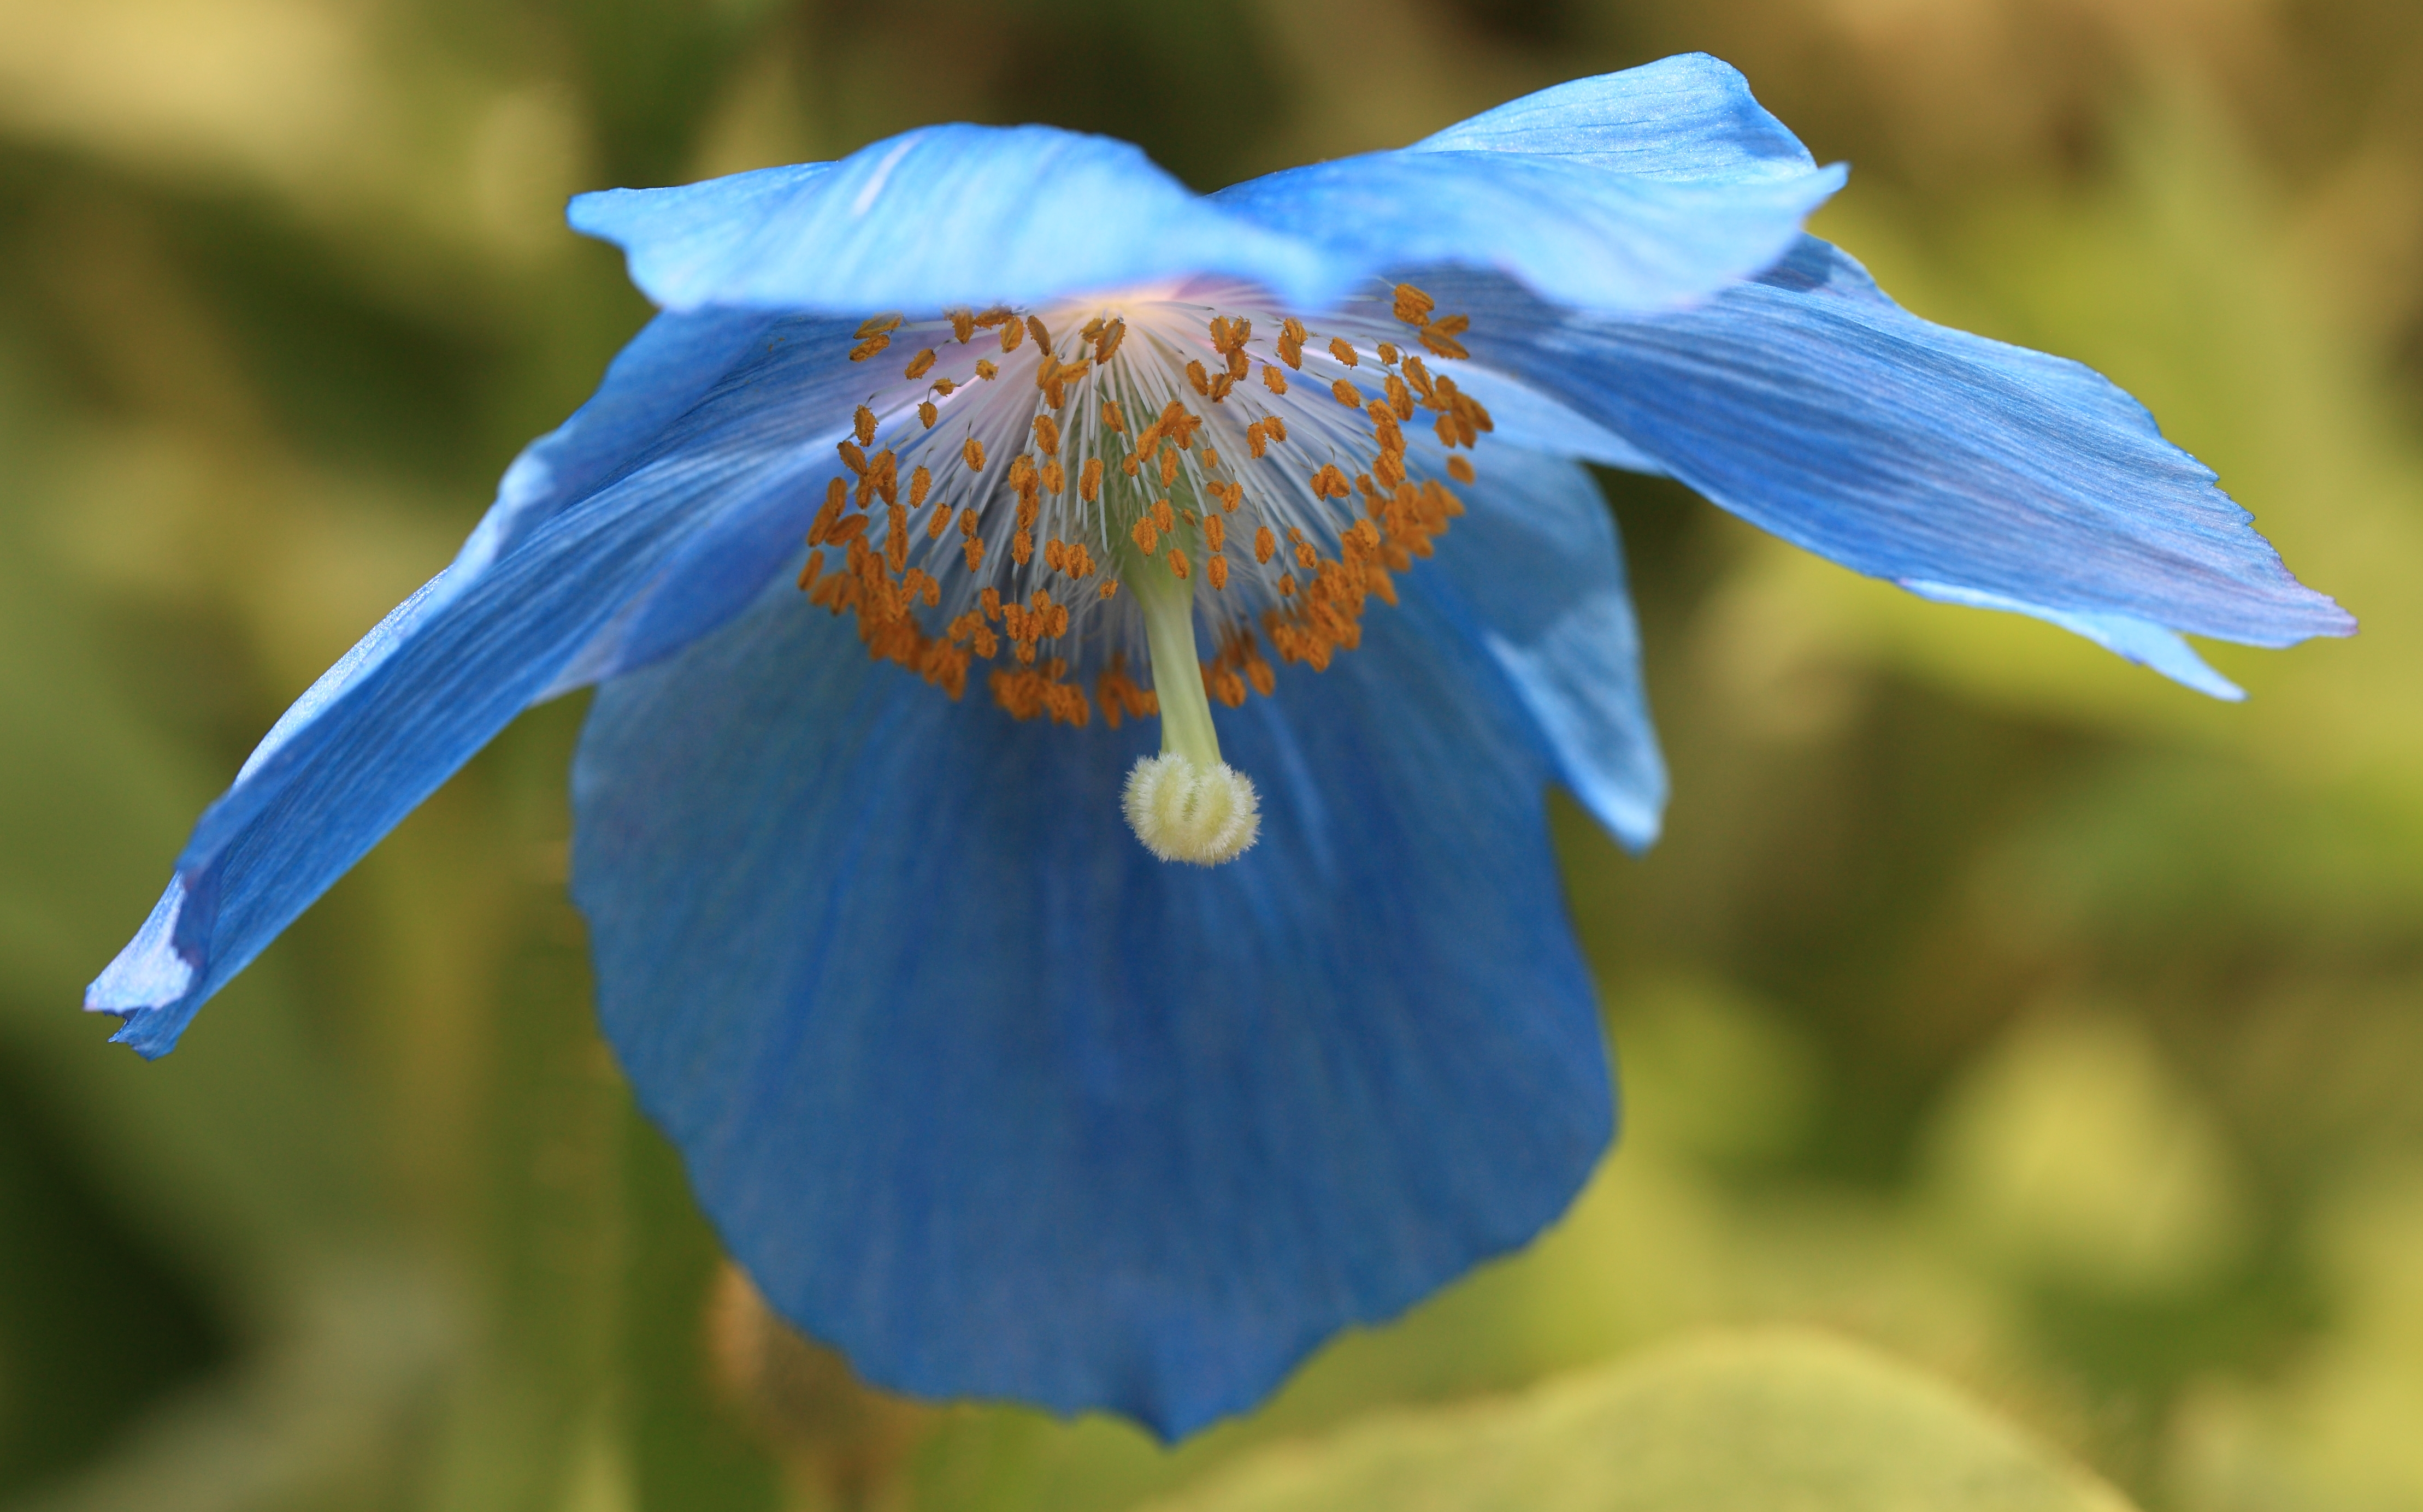
nature, plant, meadow, flower, petal, high, park, botany, blue, flora, wildflower, tochigi, 5d, hires, poppy, meconopsis, markii, hi, res, resolution, mooka, igashira, tibetan, himalayan, betonicifolia, macro photography, flowering plant, land plant